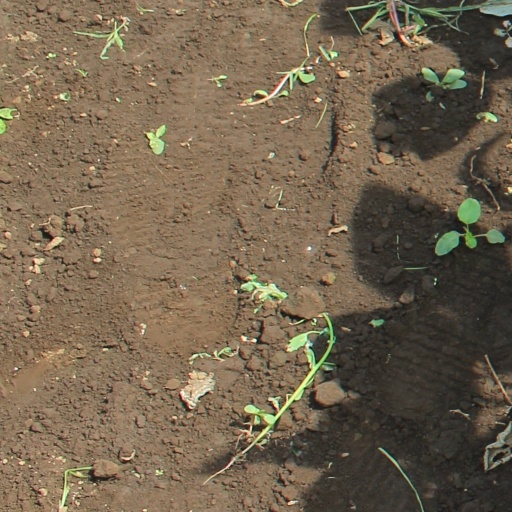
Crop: soybean